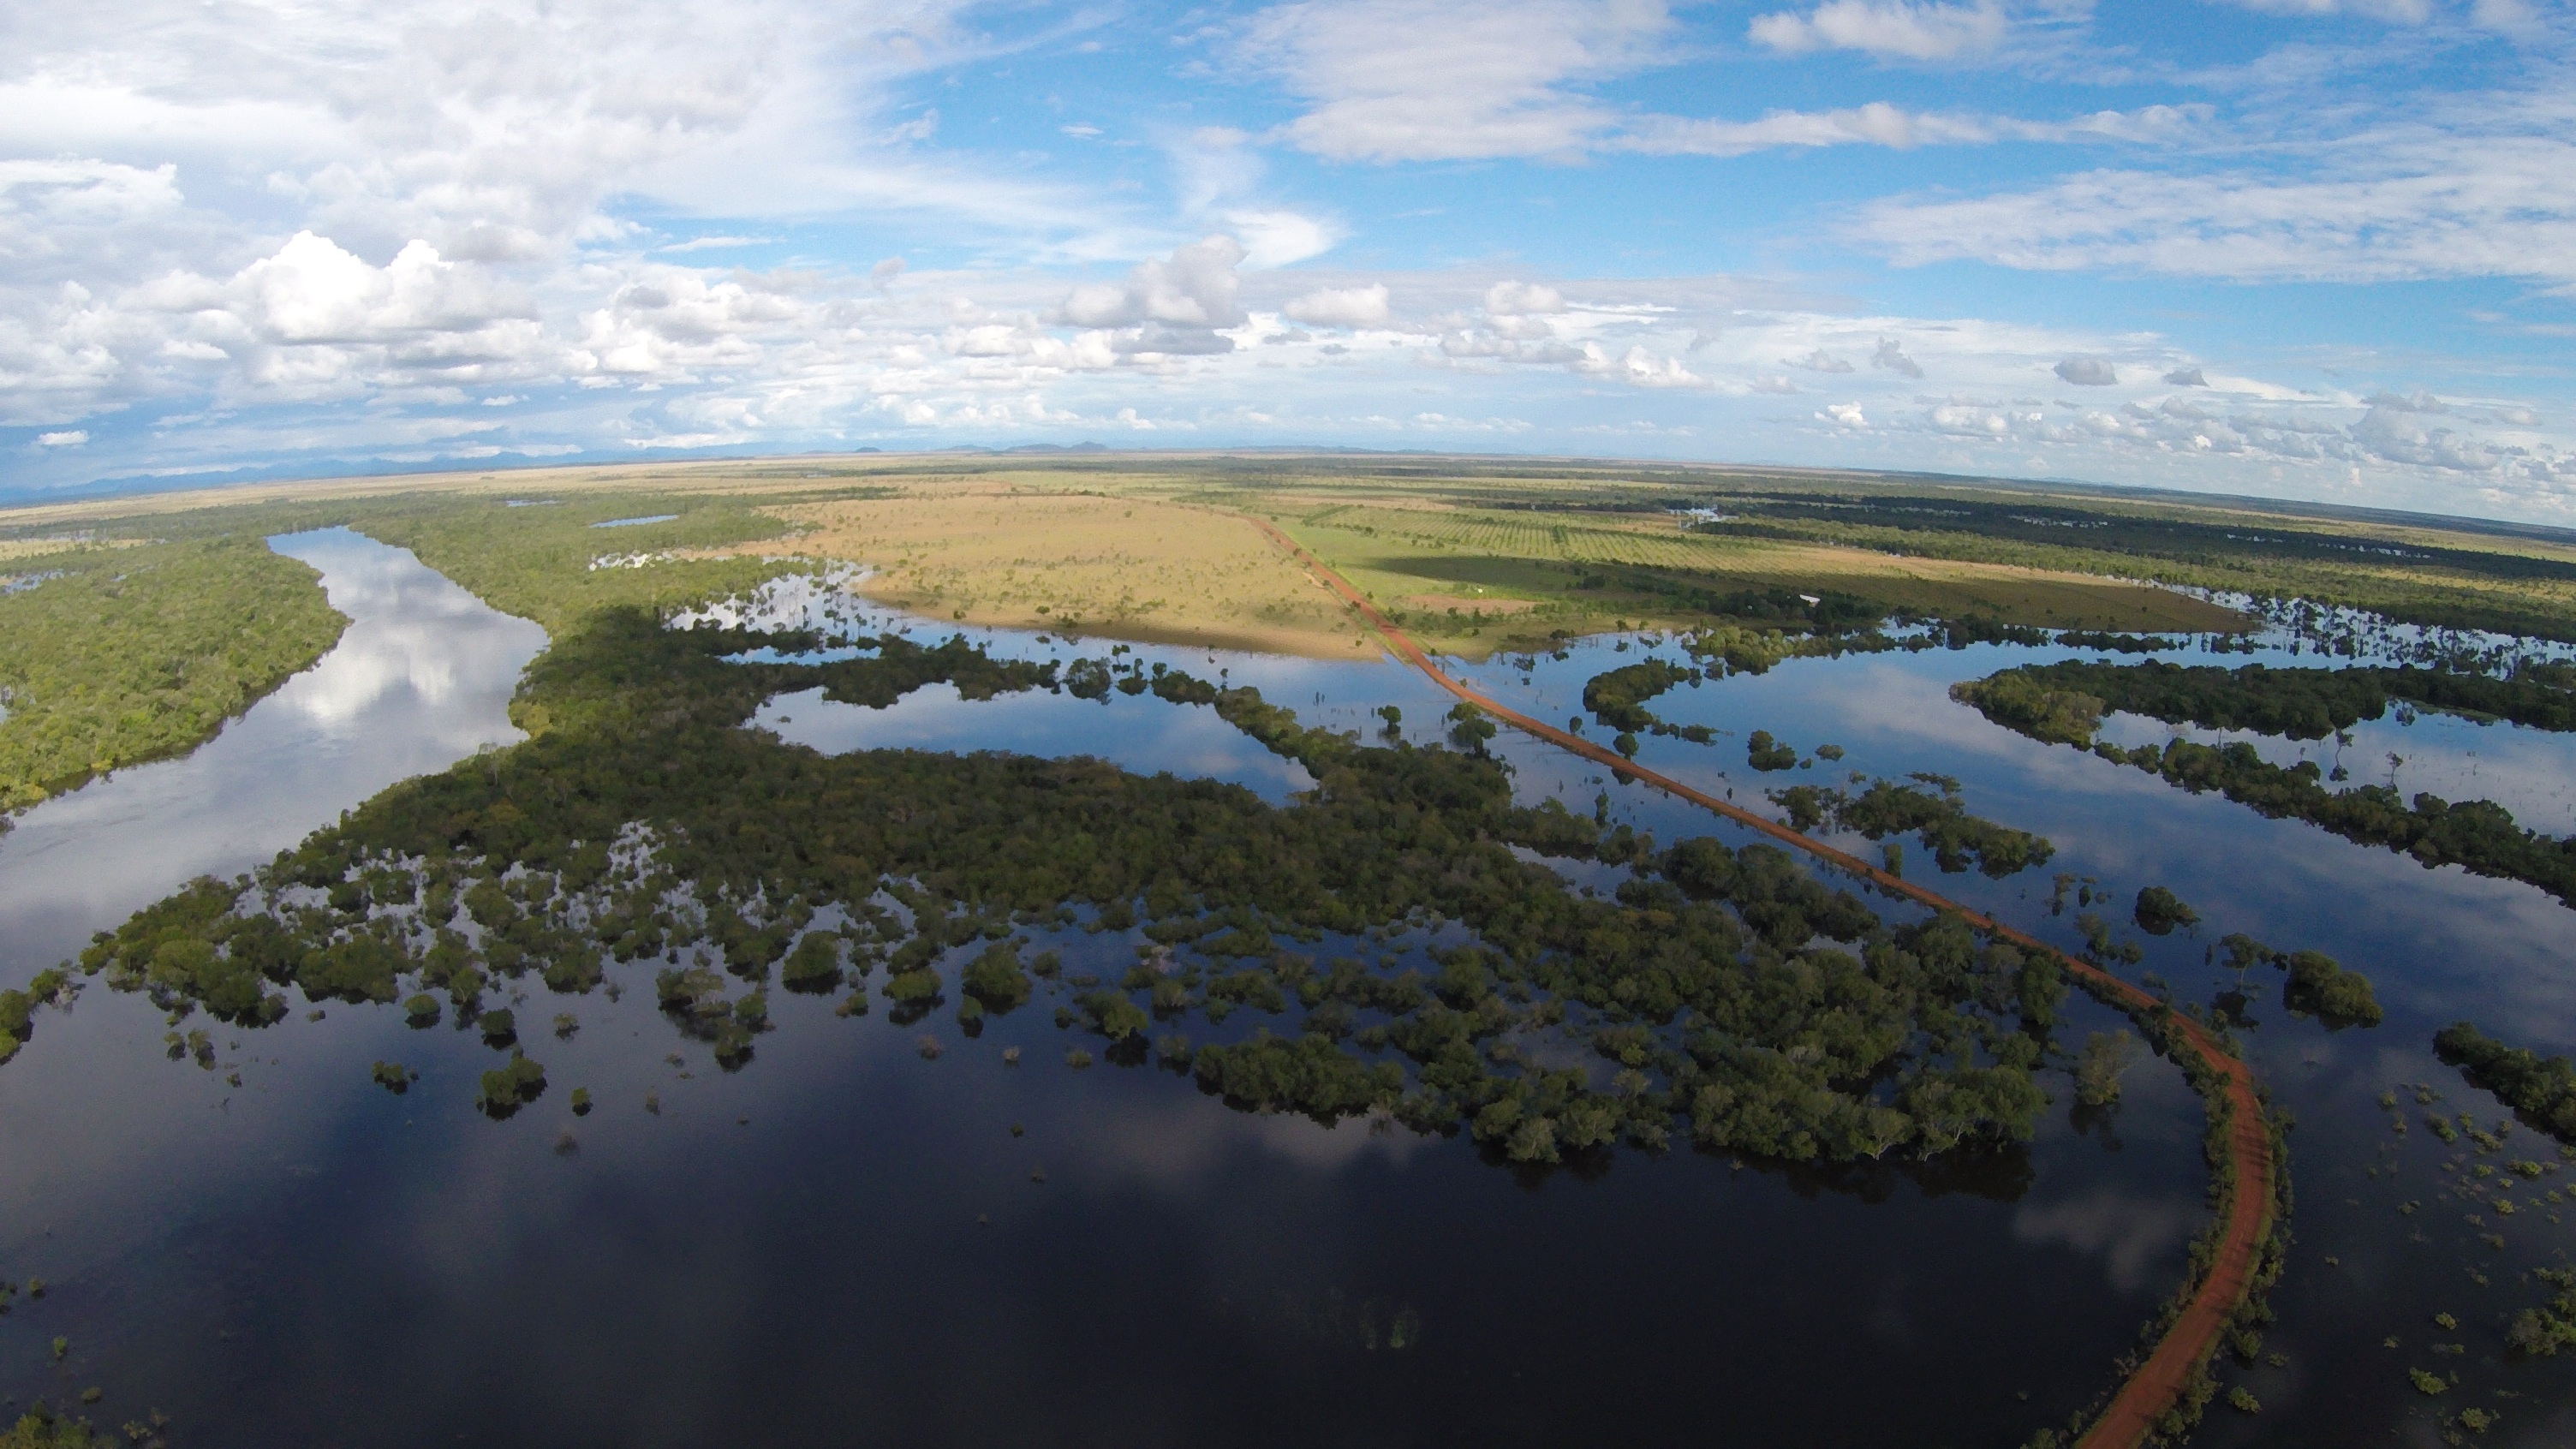
landscape, marsh, wilderness, cloud, lake, river, reflection, reservoir, plain, wetland, bog, floodplain, plateau, habitat, loch, ecosystem, estuary, tundra, landform, aerial photography, natural environment, geographical feature